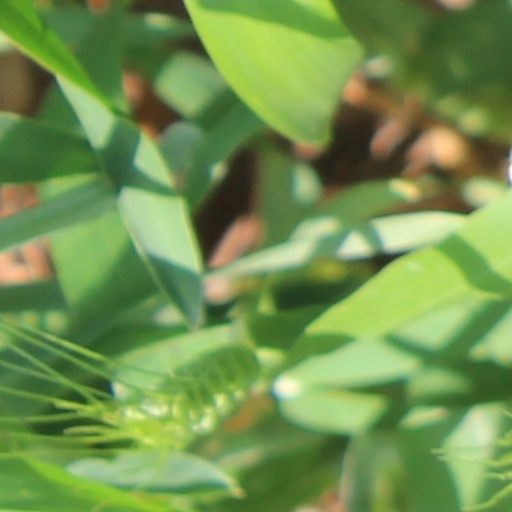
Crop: wheat